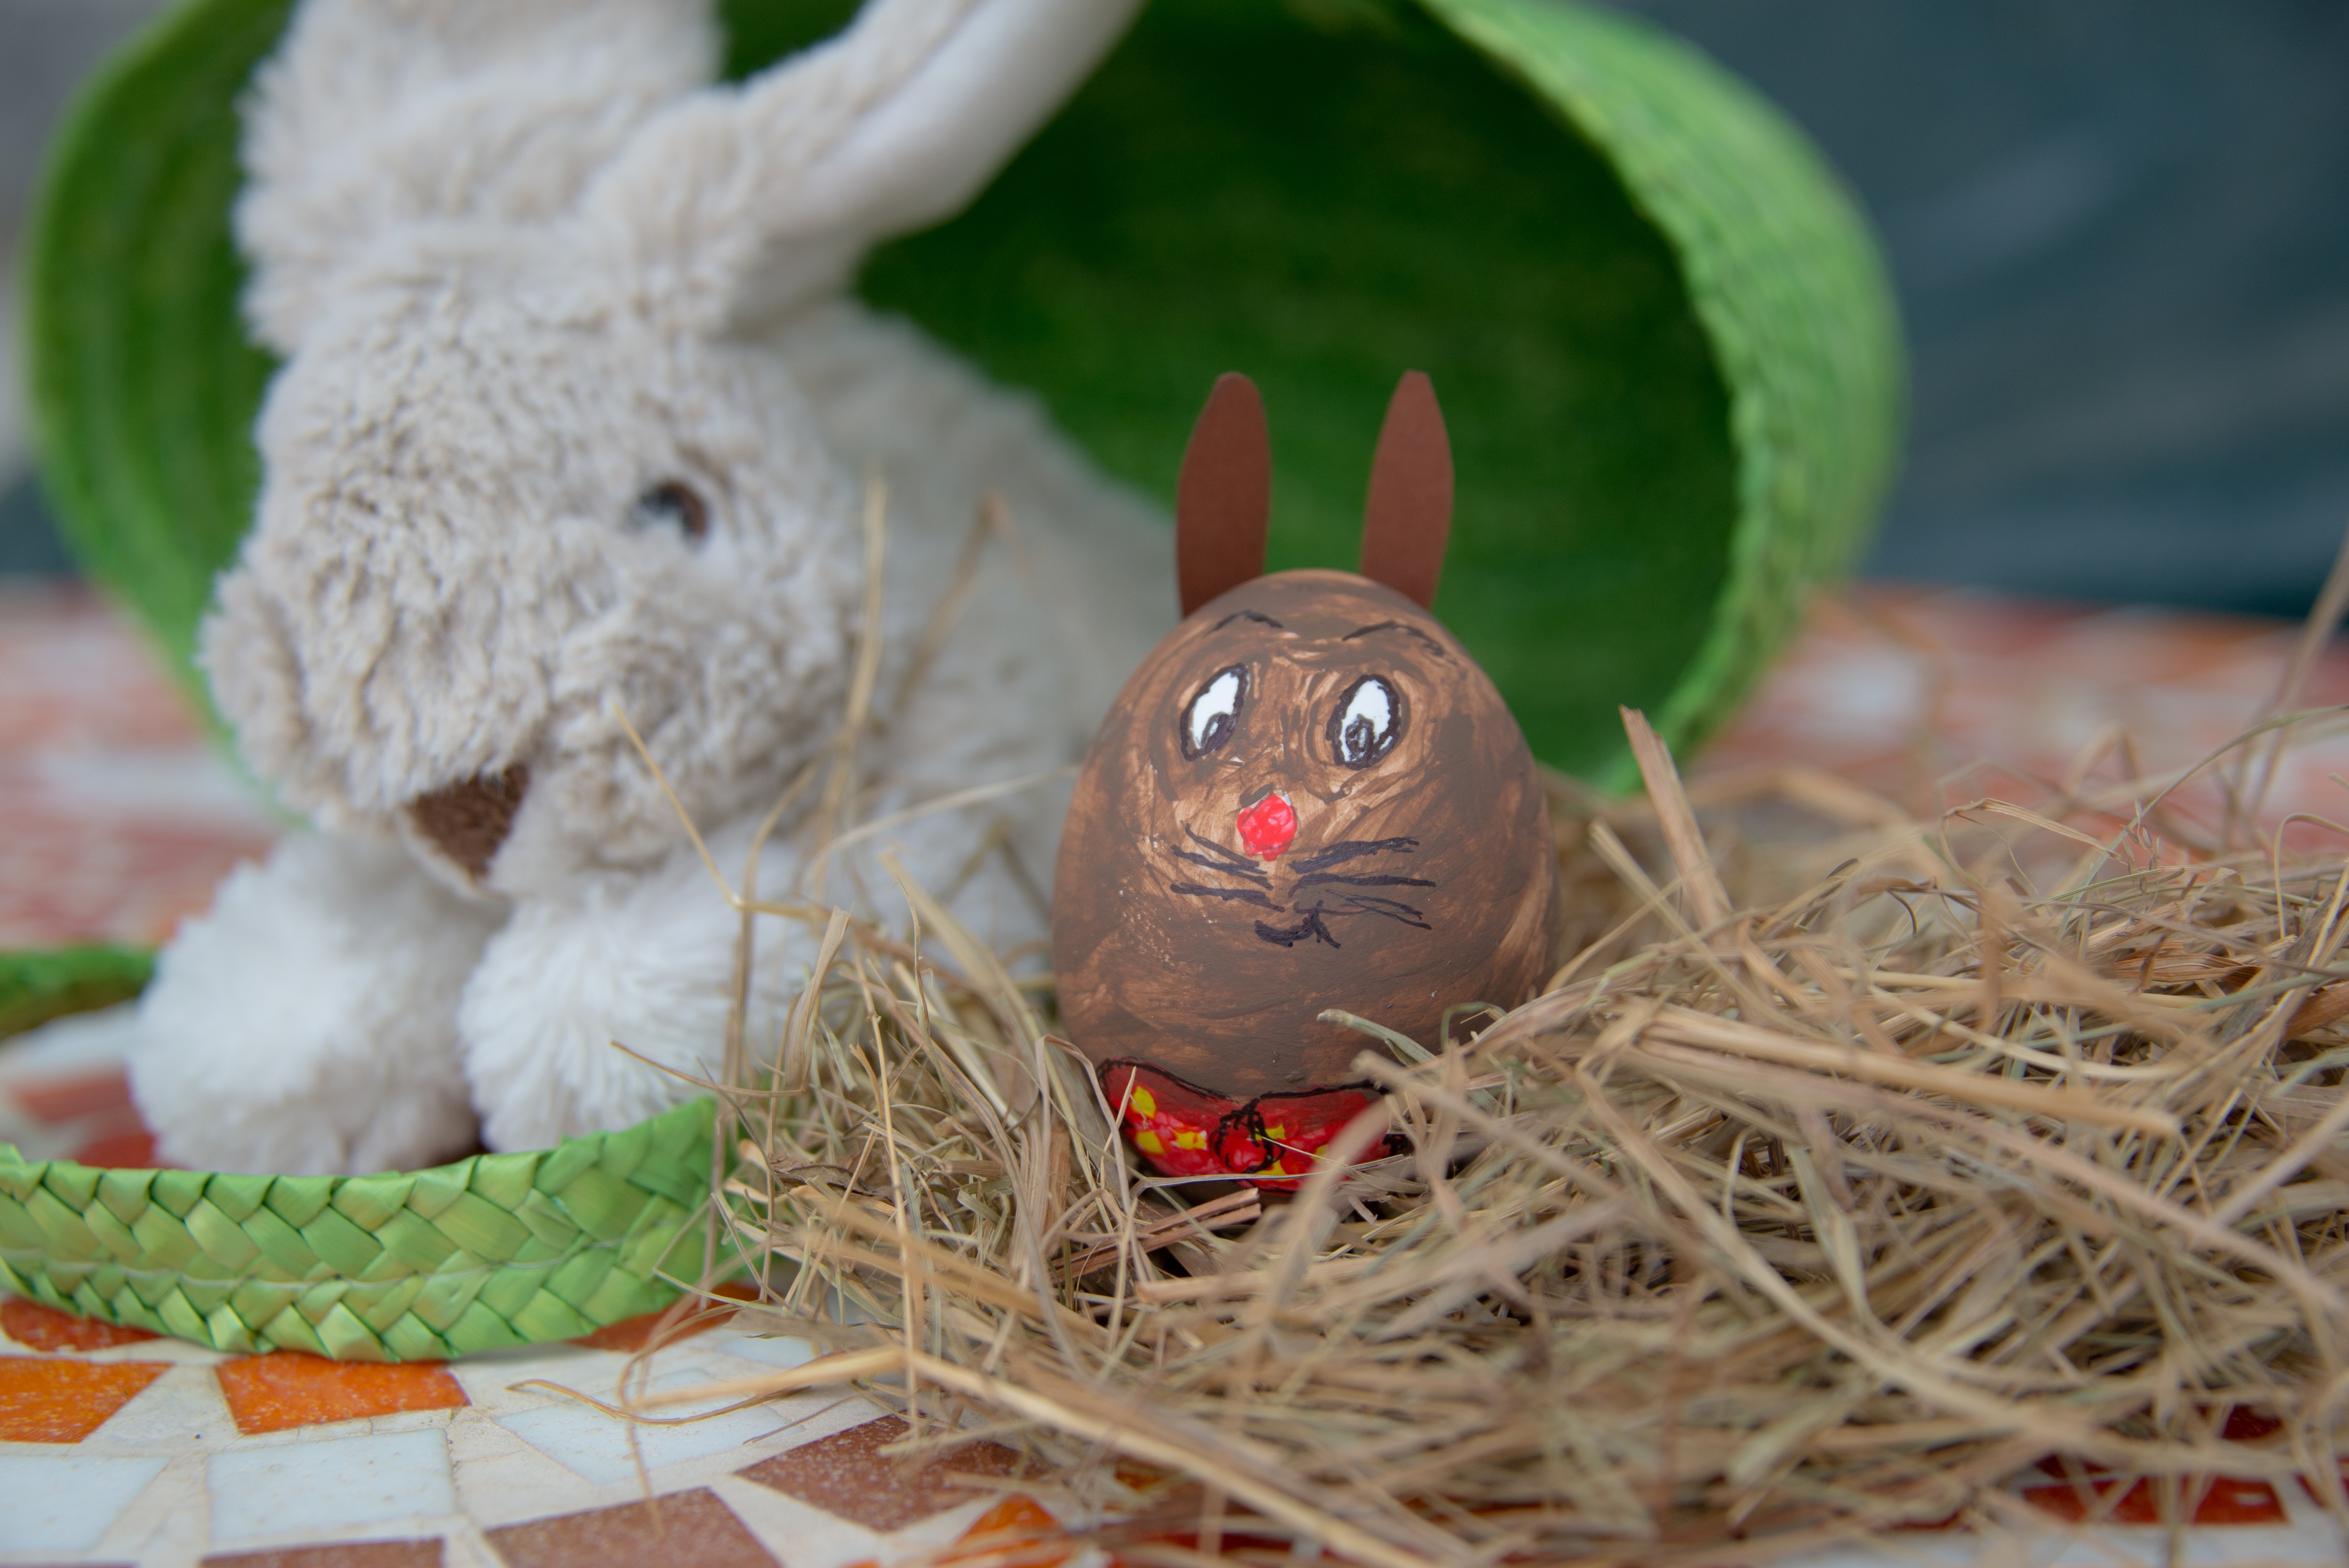
color, paint, colorful, rabbit, egg, easter, custom, colored, easter bunny, easter egg, easter decorations